Berne Convention

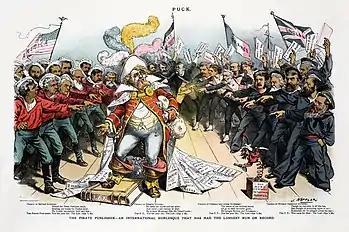

The Berne Convention was developed at the instigation of Victor Hugo of the Association Littéraire et Artistique Internationale. Thus it was influenced by the French "rights of the author" ("droits d'auteur"), which contrasts with the Anglo-Saxon concept of "copyright" which only dealt with economic concerns.